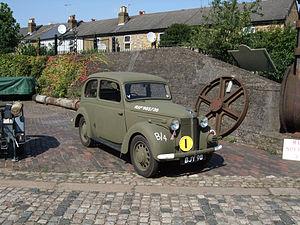
L' Austin 8 est une petite voiture qui a été produite par Austin entre 1939 et 1948.